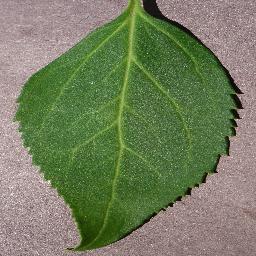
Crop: cherry
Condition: (including_sour)_healthy